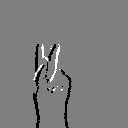
ASL letter: k